Answer in natural language. How many Windows are visible in the scene? Choose between the following options: 3, 0, 2, 4 or 1
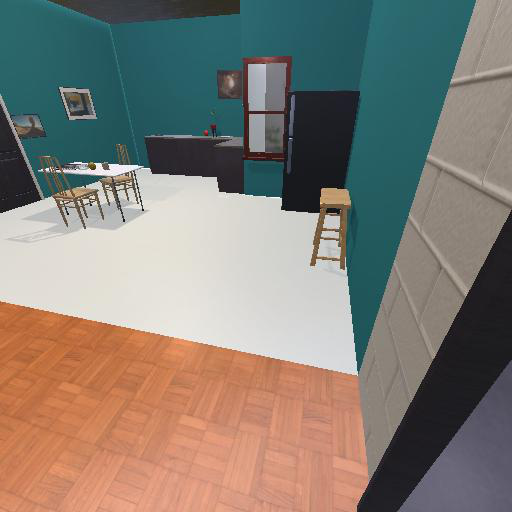
<answer>1</answer>